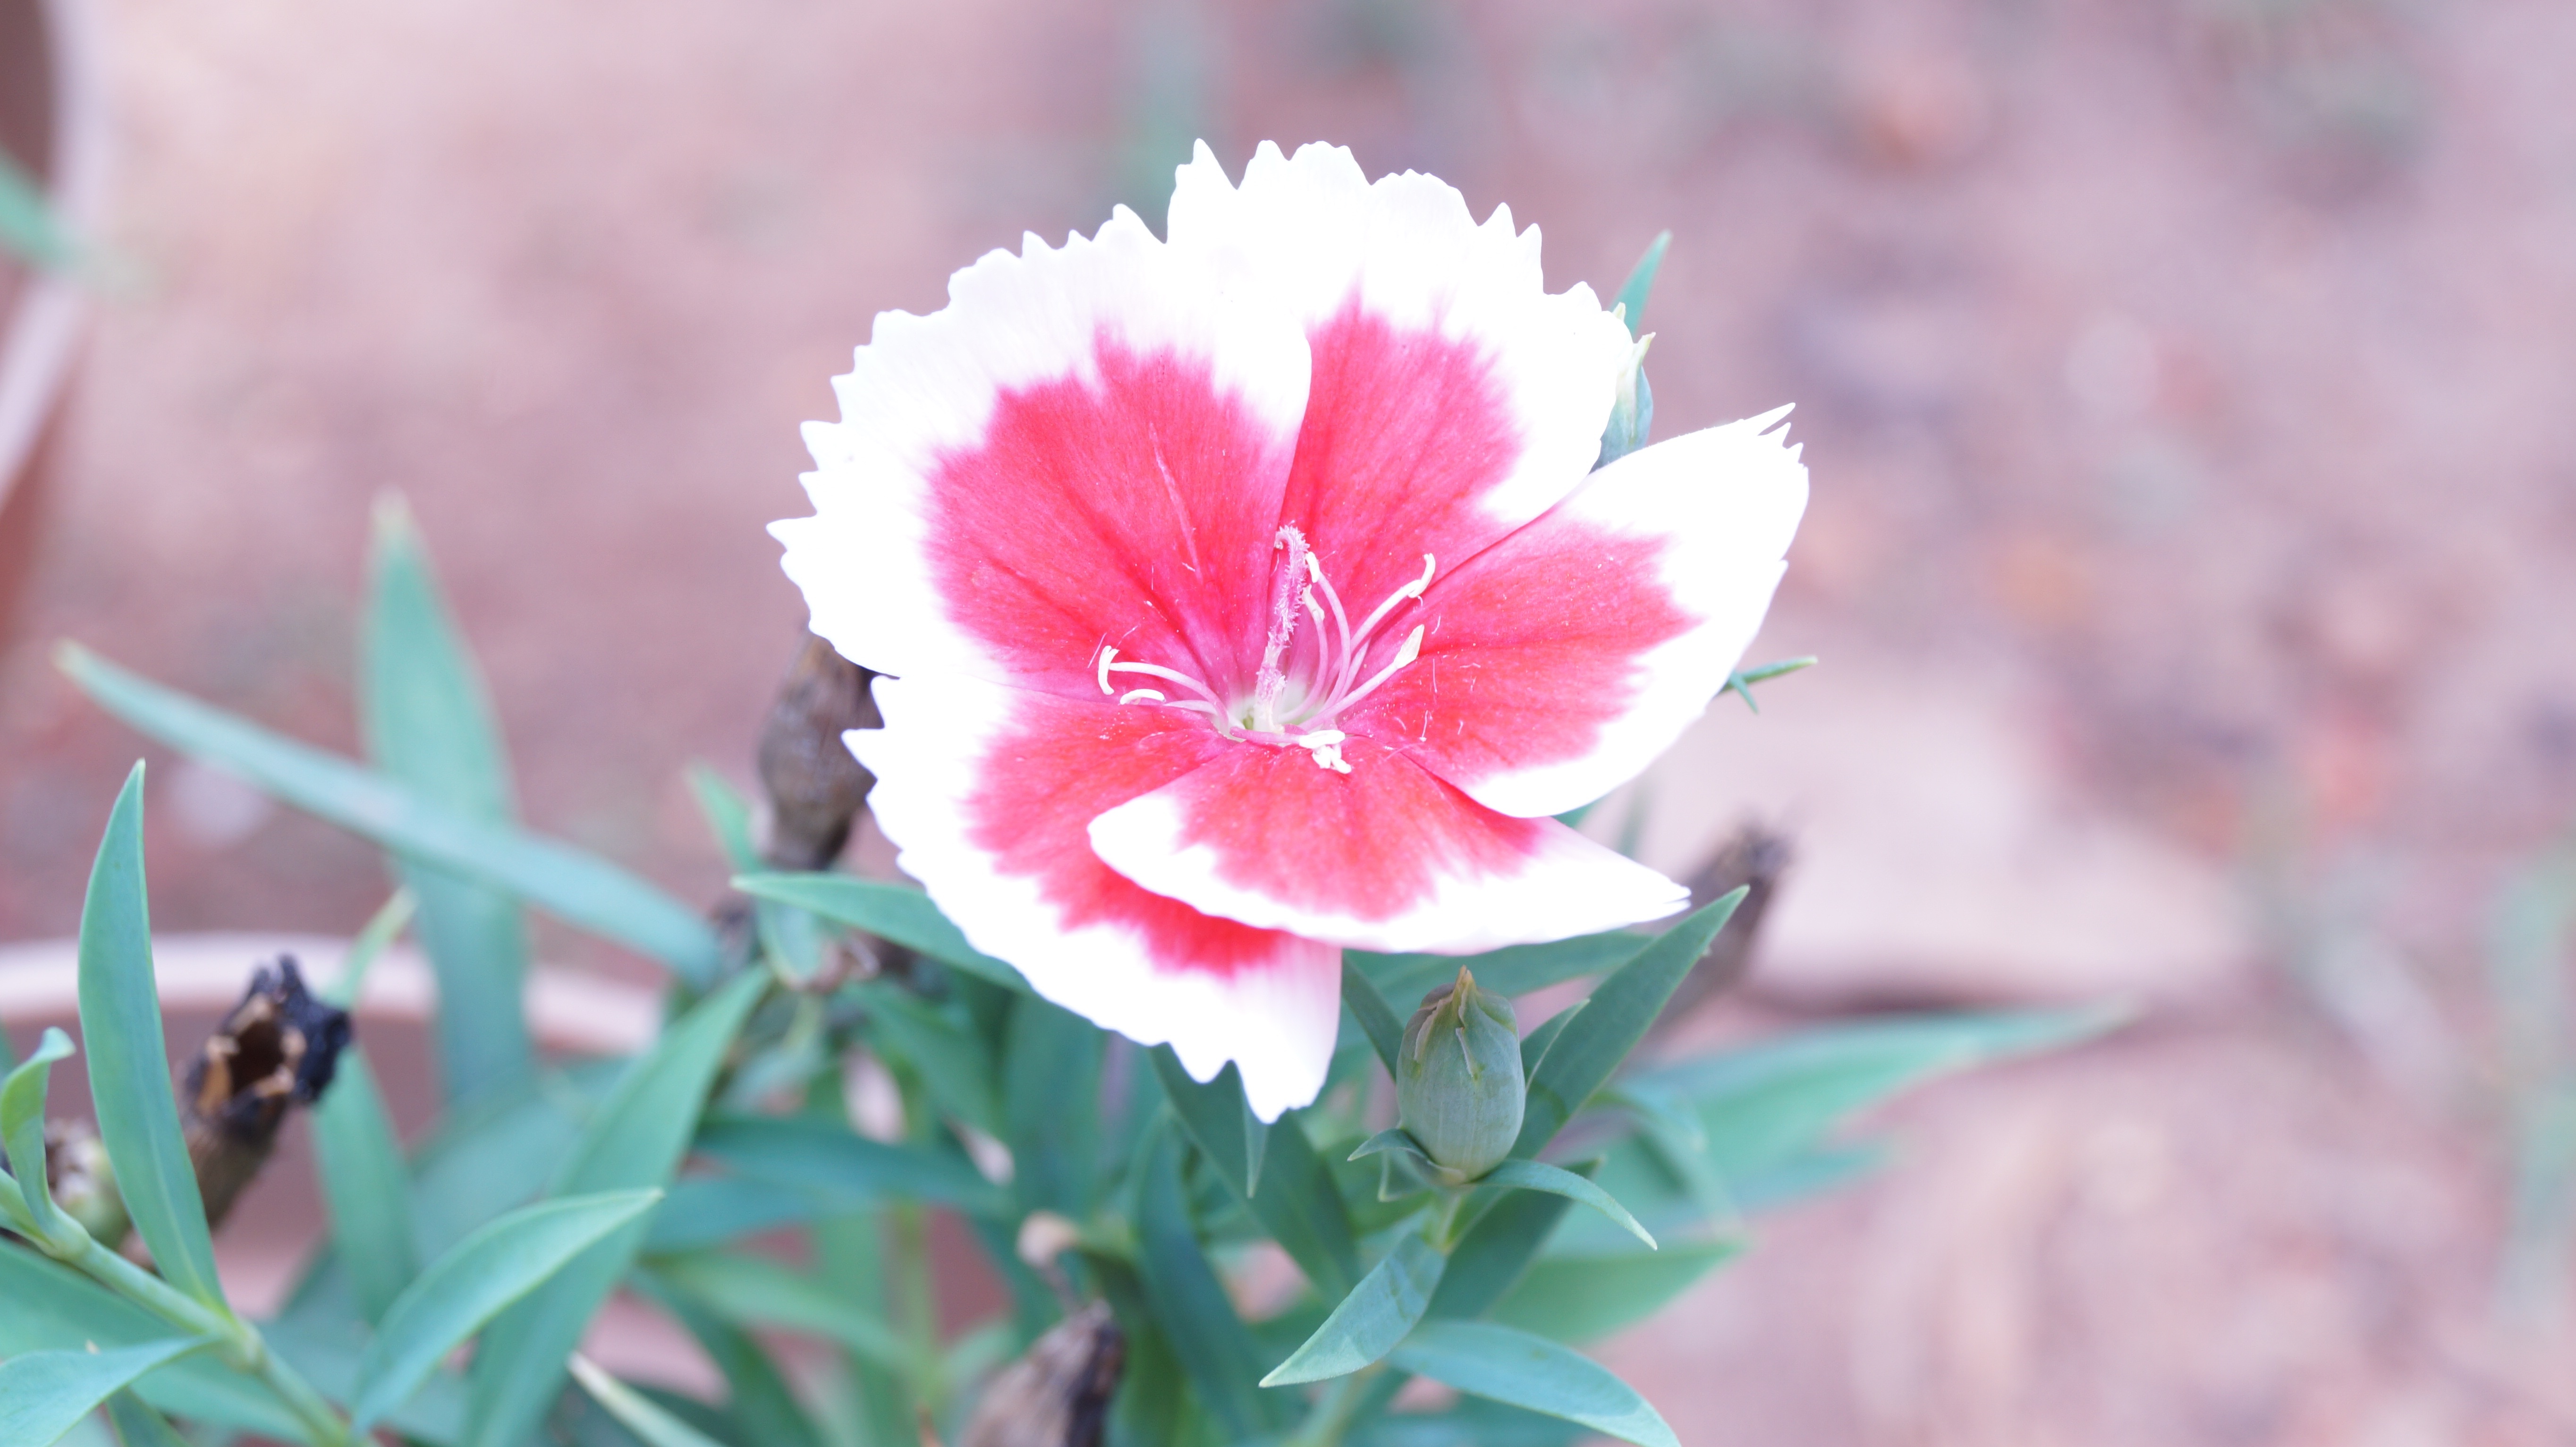
blossom, plant, flower, petal, botany, pink, flora, wildflower, close up, shrub, carnation, dianthus, macro photography, flowering plant, land plant, pink family